Launceston Church Grammar School

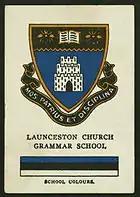
Collectable Australian School Cigarette card featuring the school colours & crest,

On 15 June 1846, the school was founded and Henry Plow Kane was chosen as its founding headmaster. The school began in temporary premises on the North-East corner of George and Elizabeth Streets, but soon after commenced building on the site immediately behind St John's Church. And so began an enduring and close relationship between St John's Church and the Launceston Church Grammar School.